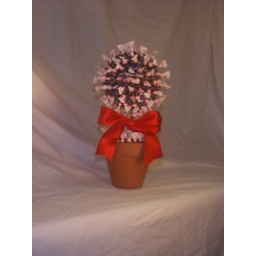
Tootsie Roll candy topiary in terra cotta pot with red ribbon.